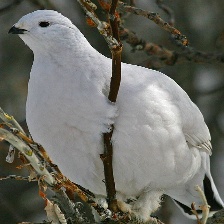
Species: WILLOW PTARMIGAN
Scientific name: LAGOPUS LAGOPUS